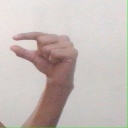
अक्षर: ग